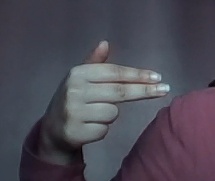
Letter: ghain